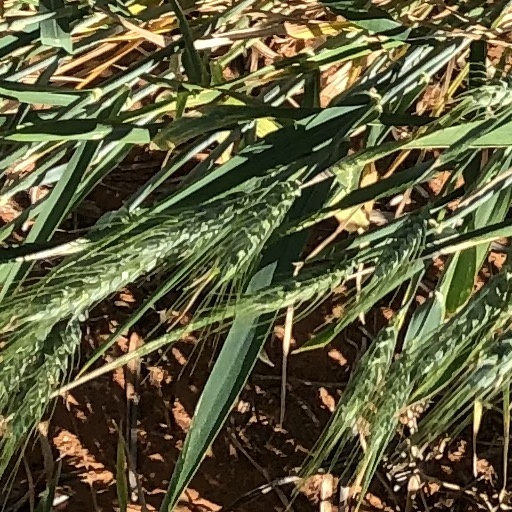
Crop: wheat